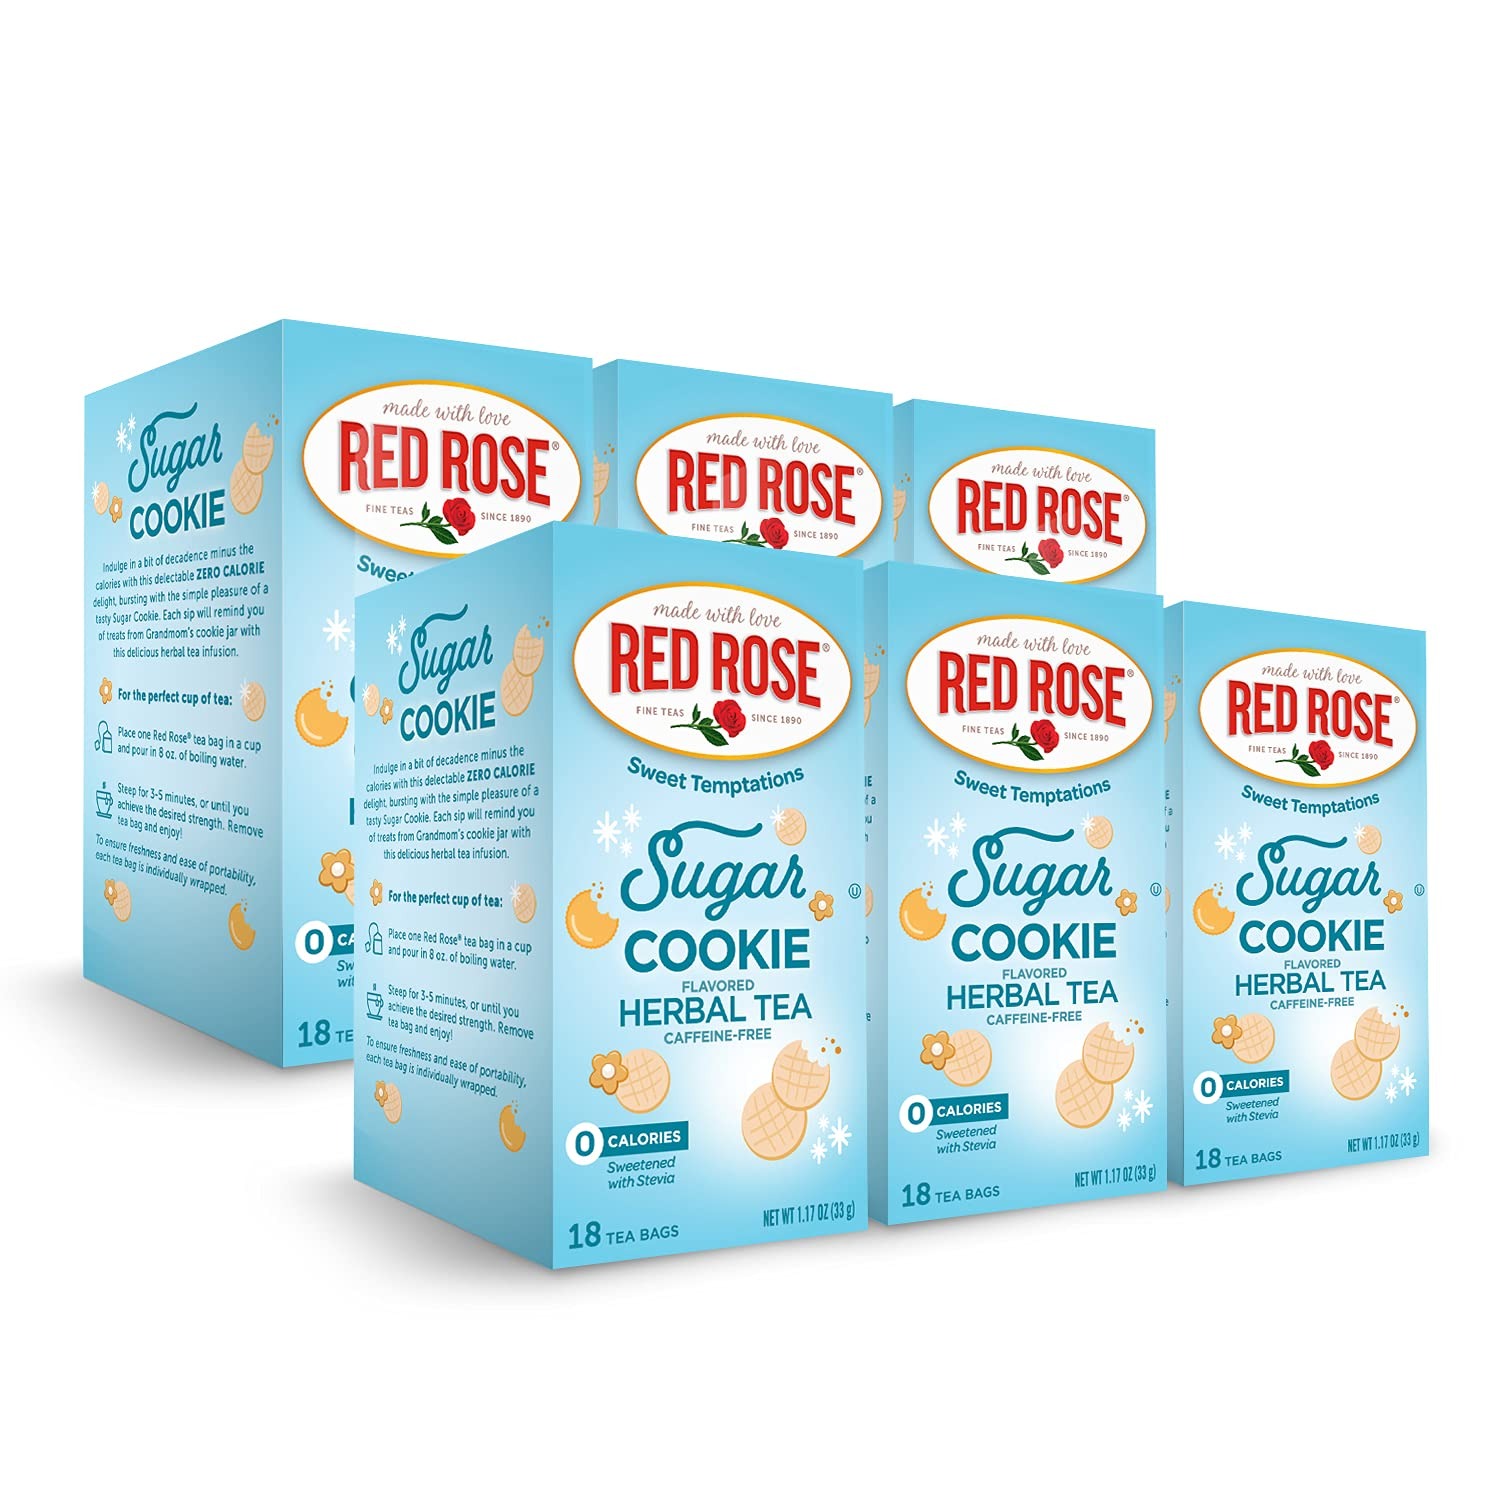
Item Name: Red Rose Sweet Temptations Dessert Tea Sugar Cookie, Zero Carbs, Zero Sugar Bursting with Flavor Caffeine-Free Delicious Beverage Herbal Tea, 18 Count Pack of 6 Fruit Naturally Flavored Herbal Tea
Bullet Point 1: DESSERT TEA: Dessert tea is a tea blend that tastes like your favorite desserts. Our tea set includes 6 sugar cookie flavor boxes with 18 individually wrapped tea bags.
Bullet Point 2: ZERO SUGAR, ZERO CALORIES: Our lightly sweetened herbal teas are made with natural stevia. Bursting with flavor, our naturally flavored Sweet Temptations teas are deliciously rich and contain zero calories, the definition of guilt-free indulgence! Enjoy the full assortment of flavors.
Bullet Point 3: STEEPING INSTRUCTIONS: Place a dessert tea bag in boiling water and wait for 3-5 minutes or until desired strength. Then simply sip on your dessert tea with no regrets. Enjoy a cup of our delicious herbal tea while curbing your sweet tooth craving.
Bullet Point 4: MADE WITH LOVE: Enjoy your cake and sip it too. A relaxing hot cup of Red Rose Tea is a timeless tradition and we have the perfect dessert tea for every occasion. Our gluten-free tea collection can even make it on your keto roster.
Bullet Point 5: BREWING YOUR TEA – Enjoy our dessert tea without having to worry about the ingredients. Our tea bags include herbal teas bursting with the simple pleasure of a tasty Sugar Cookie. Each sip will remind you of treats from Grandmom's cookie jar with this delicious tea infusion.
Value: 108.0
Unit: Count

Price: 32.49